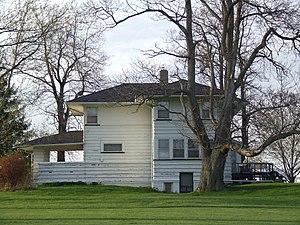
Cet article propose une liste exhaustive des réalisations de Frank Lloyd Wright. Huit d'entre elles sont classées sur la liste du patrimoine mondial de l'UNESCO depuis le 7 juillet 2019 au titre des œuvres architecturales du XXᵉ siècle de Frank Lloyd Wright.